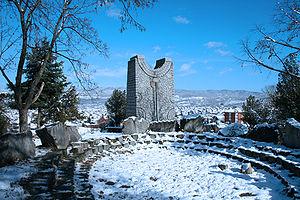
Cet article recense les monuments à la Seconde Guerre mondiale en Serbie.
Bogdan Bogdanović, né le 20 août 1922 à Belgrade, en Yougoslavie et mort le 18 juin 2010 à Vienne, est un architecte, homme politique et écrivain serbe.